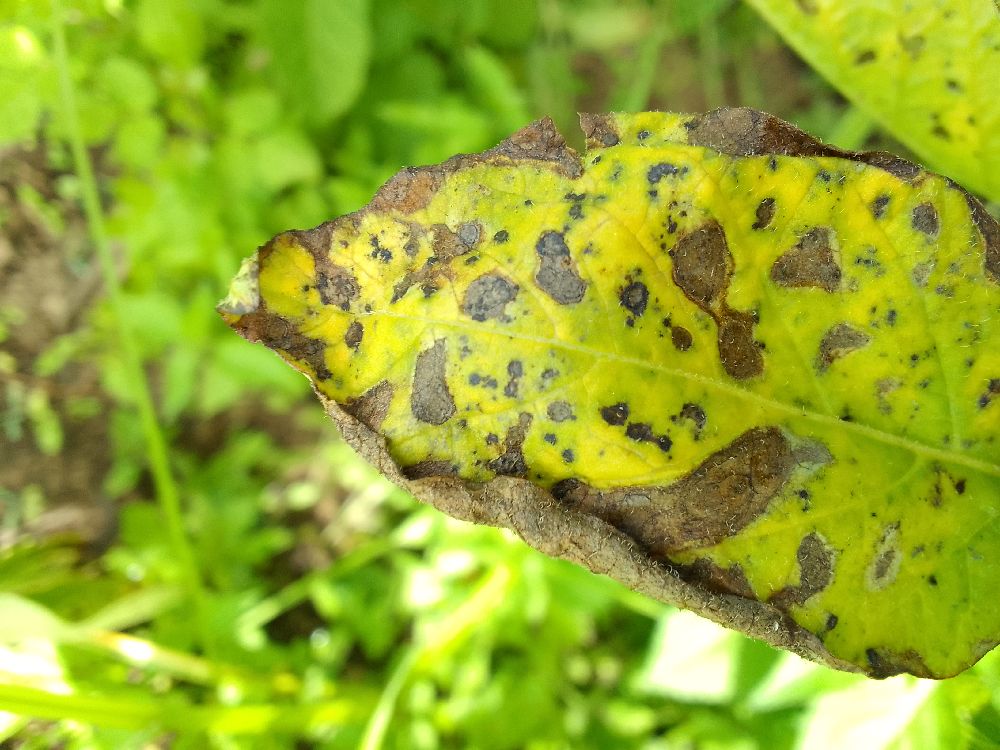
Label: Early blight